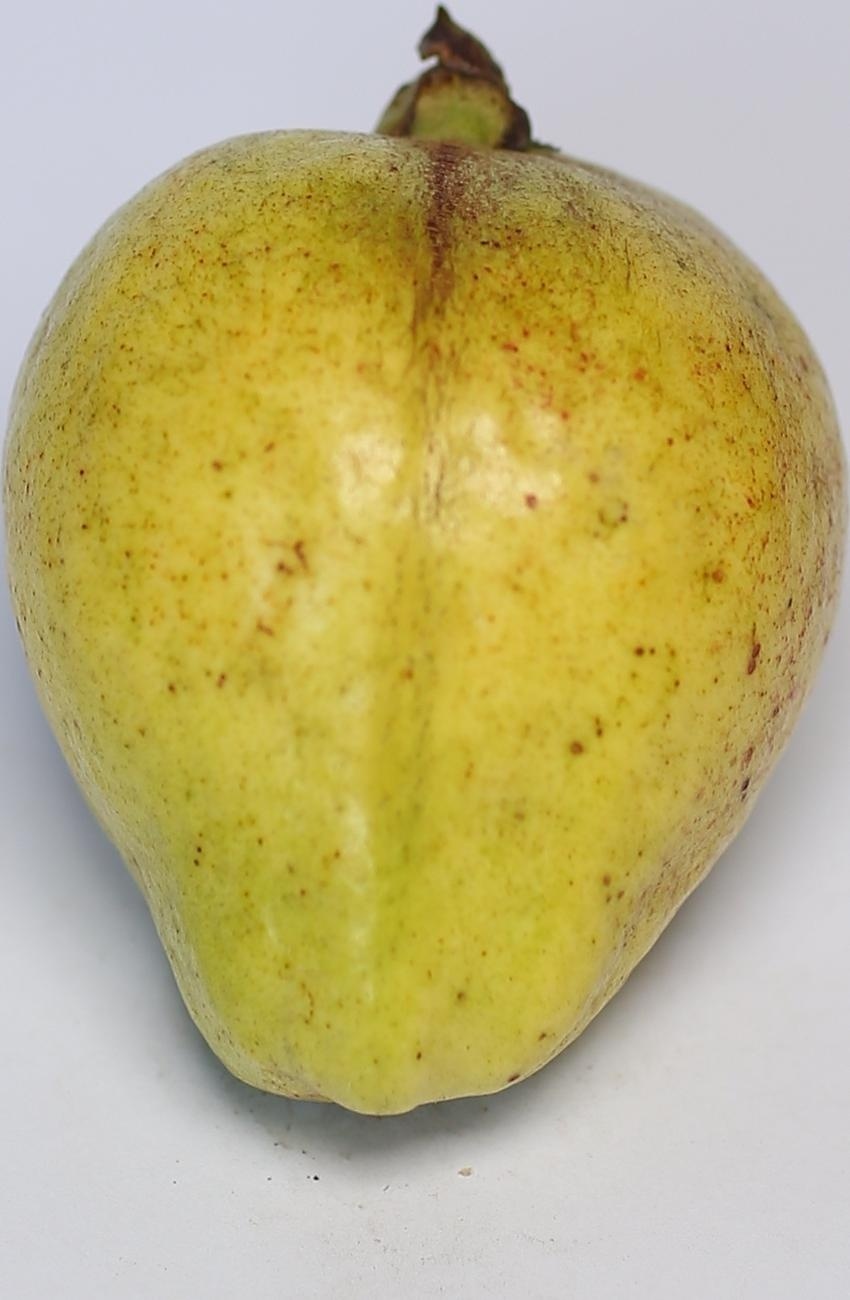
Maturity: mature-green
Variety: riyali